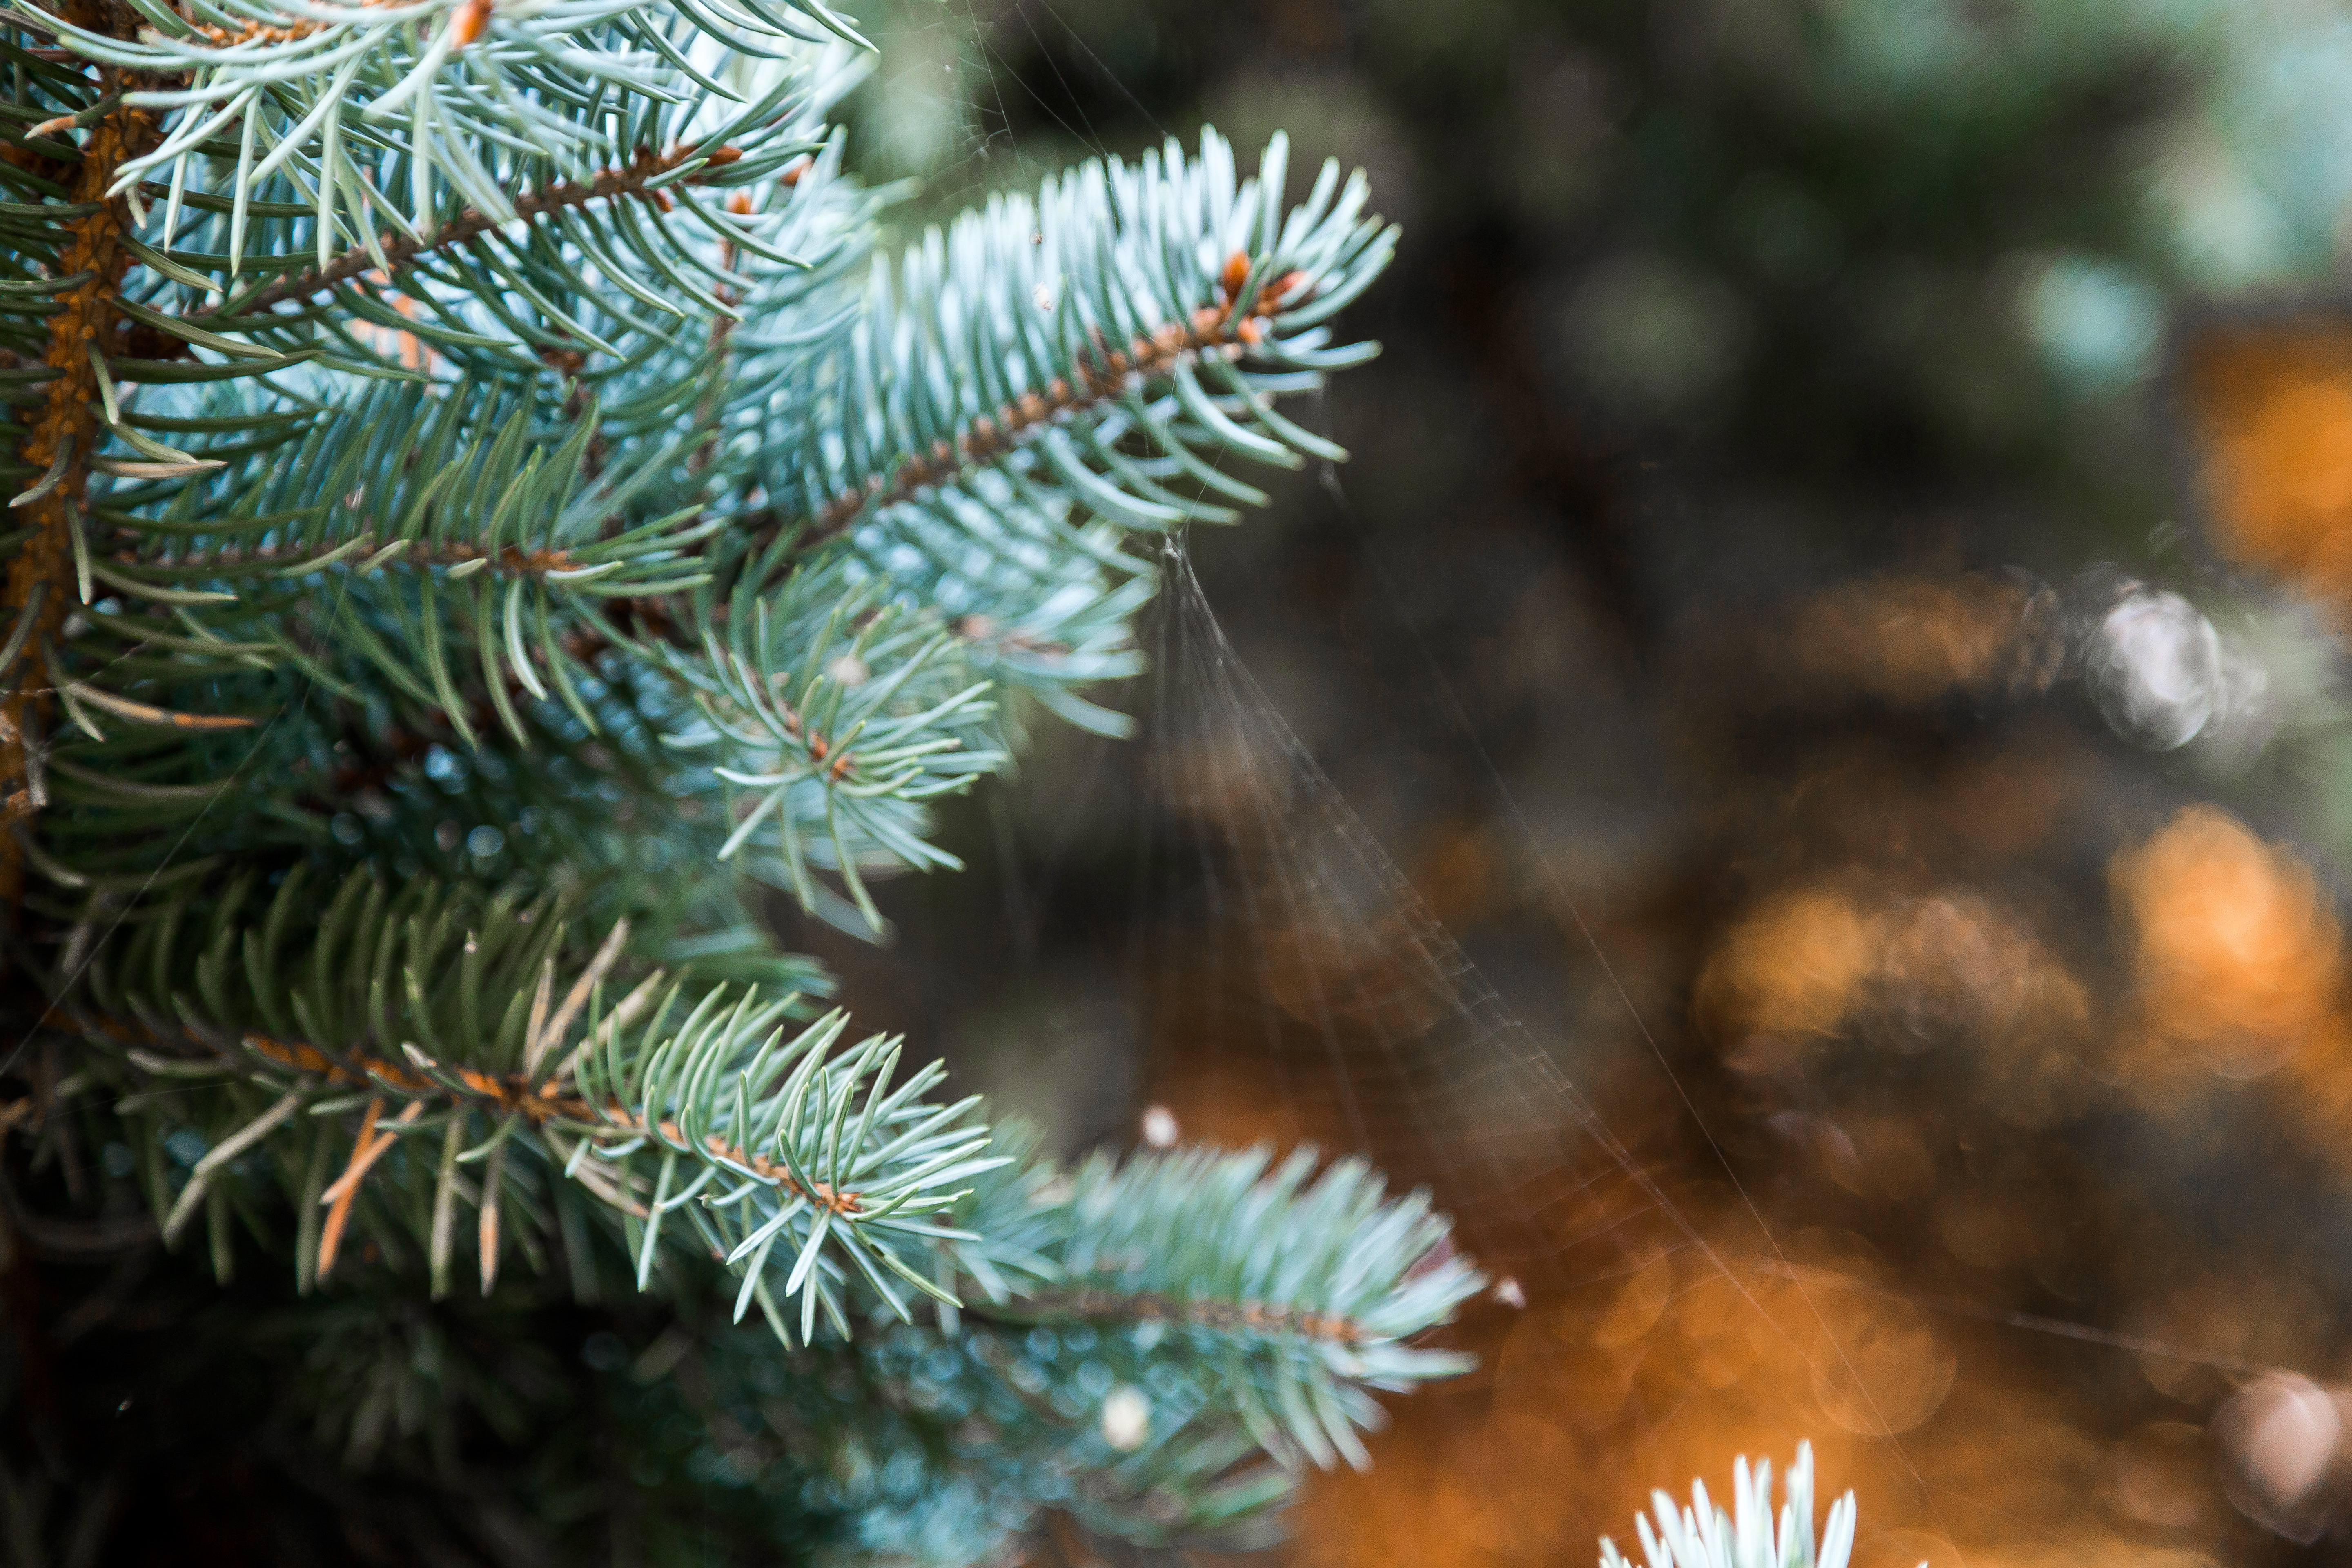
tree, branch, plant, flower, frost, evergreen, botany, fir, christmas tree, conifer, christmas decoration, spruce, pine family, woody plant, land plant